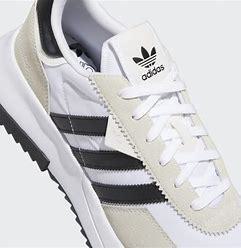
Brand: Adidas
Model: Retropy F2